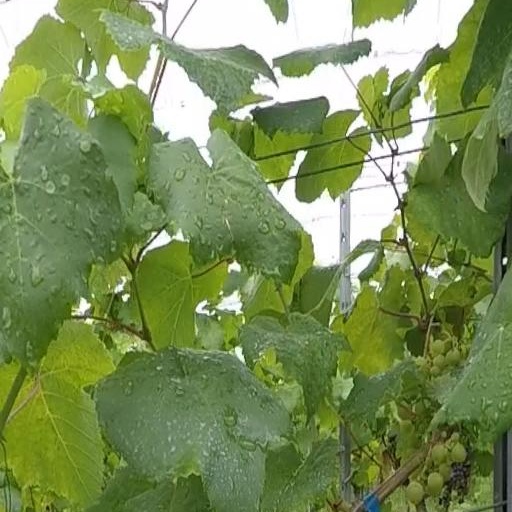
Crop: grape